Chico and the Man

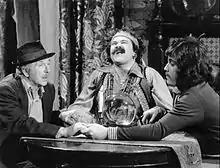
Avery Schreiber (center) is a very unsuccessful fortune teller Ed and Chico try giving a hand.

With 88 episodes, the series fell short of the 100 episodes most syndicators desired for a full rollout, and Prinze's death caused a sudden shift in the series that further made the show undesirable for reruns. The series has only been shown in syndication in a few markets and only for a relatively short period. NBC broadcast repeats of "Chico and the Man" briefly on weekday mornings from May 9 to December 2, 1977.